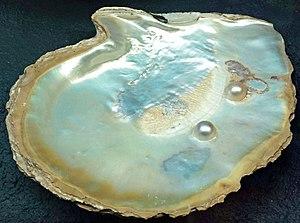
Pinctada margaritifera est une espèce d'huître perlière marine. C'est un mollusque bivalve de la famille des Pteriidae.
La chitine est une molécule de la famille des glucides, et de formule ₙ. La chitine est un polysaccharide azoté issu de la polymérisation de N-acétylglucosamine liés entre eux par une liaison osidique du type β-1,4.